Gayabari railway station

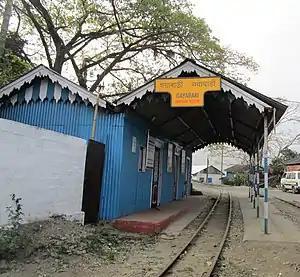

Gayabari railway station serves the village of Gayabari in West Bengal, India. It is part of the Darjeeling Himalayan Railway It has a platform which was built between 1879 and 1881. The Darjeeling Himalayan Railway is a UNESCO World Heritage Site.